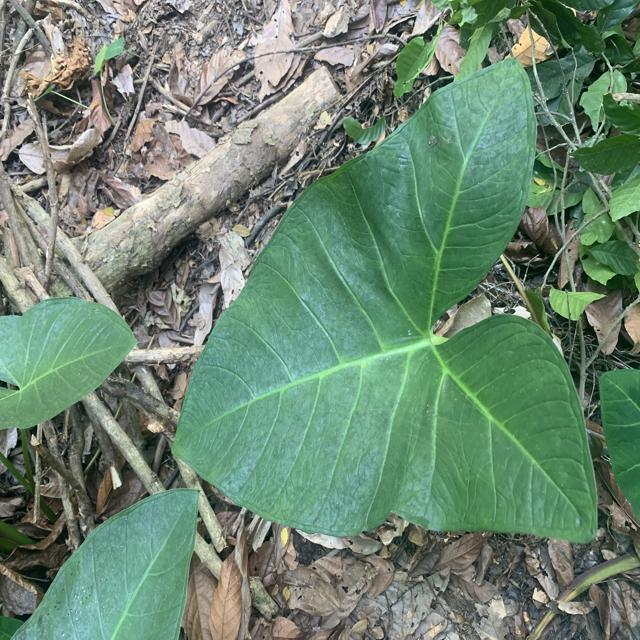
Label: Healthy